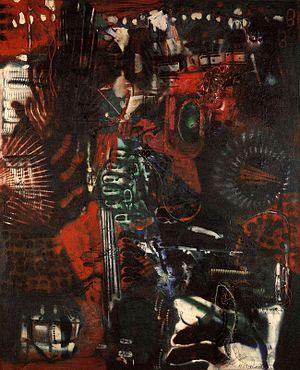
Irma Hünerfauth, également connue sous le nom de IRMAnipulations est une peintre, sculptrice et artiste d'objets allemande qui transforme les déchets de ferraille en sculptures, machines et objets d'art cinétique, se moquant de la société de consommation. Elle se rebelle contre l'académisme et suit les tendances radicales de l'art contemporain dans l'Allemagne de l'après-guerre. Son travail la relie aux artistes de la modernité d' après-guerre ainsi qu'aux artistes du Nouveau réalisme, comme Niki de Saint-Phalle, Jean Tinguely, Arman ou Daniel Spoerri.